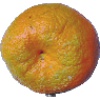
Label: mandarine